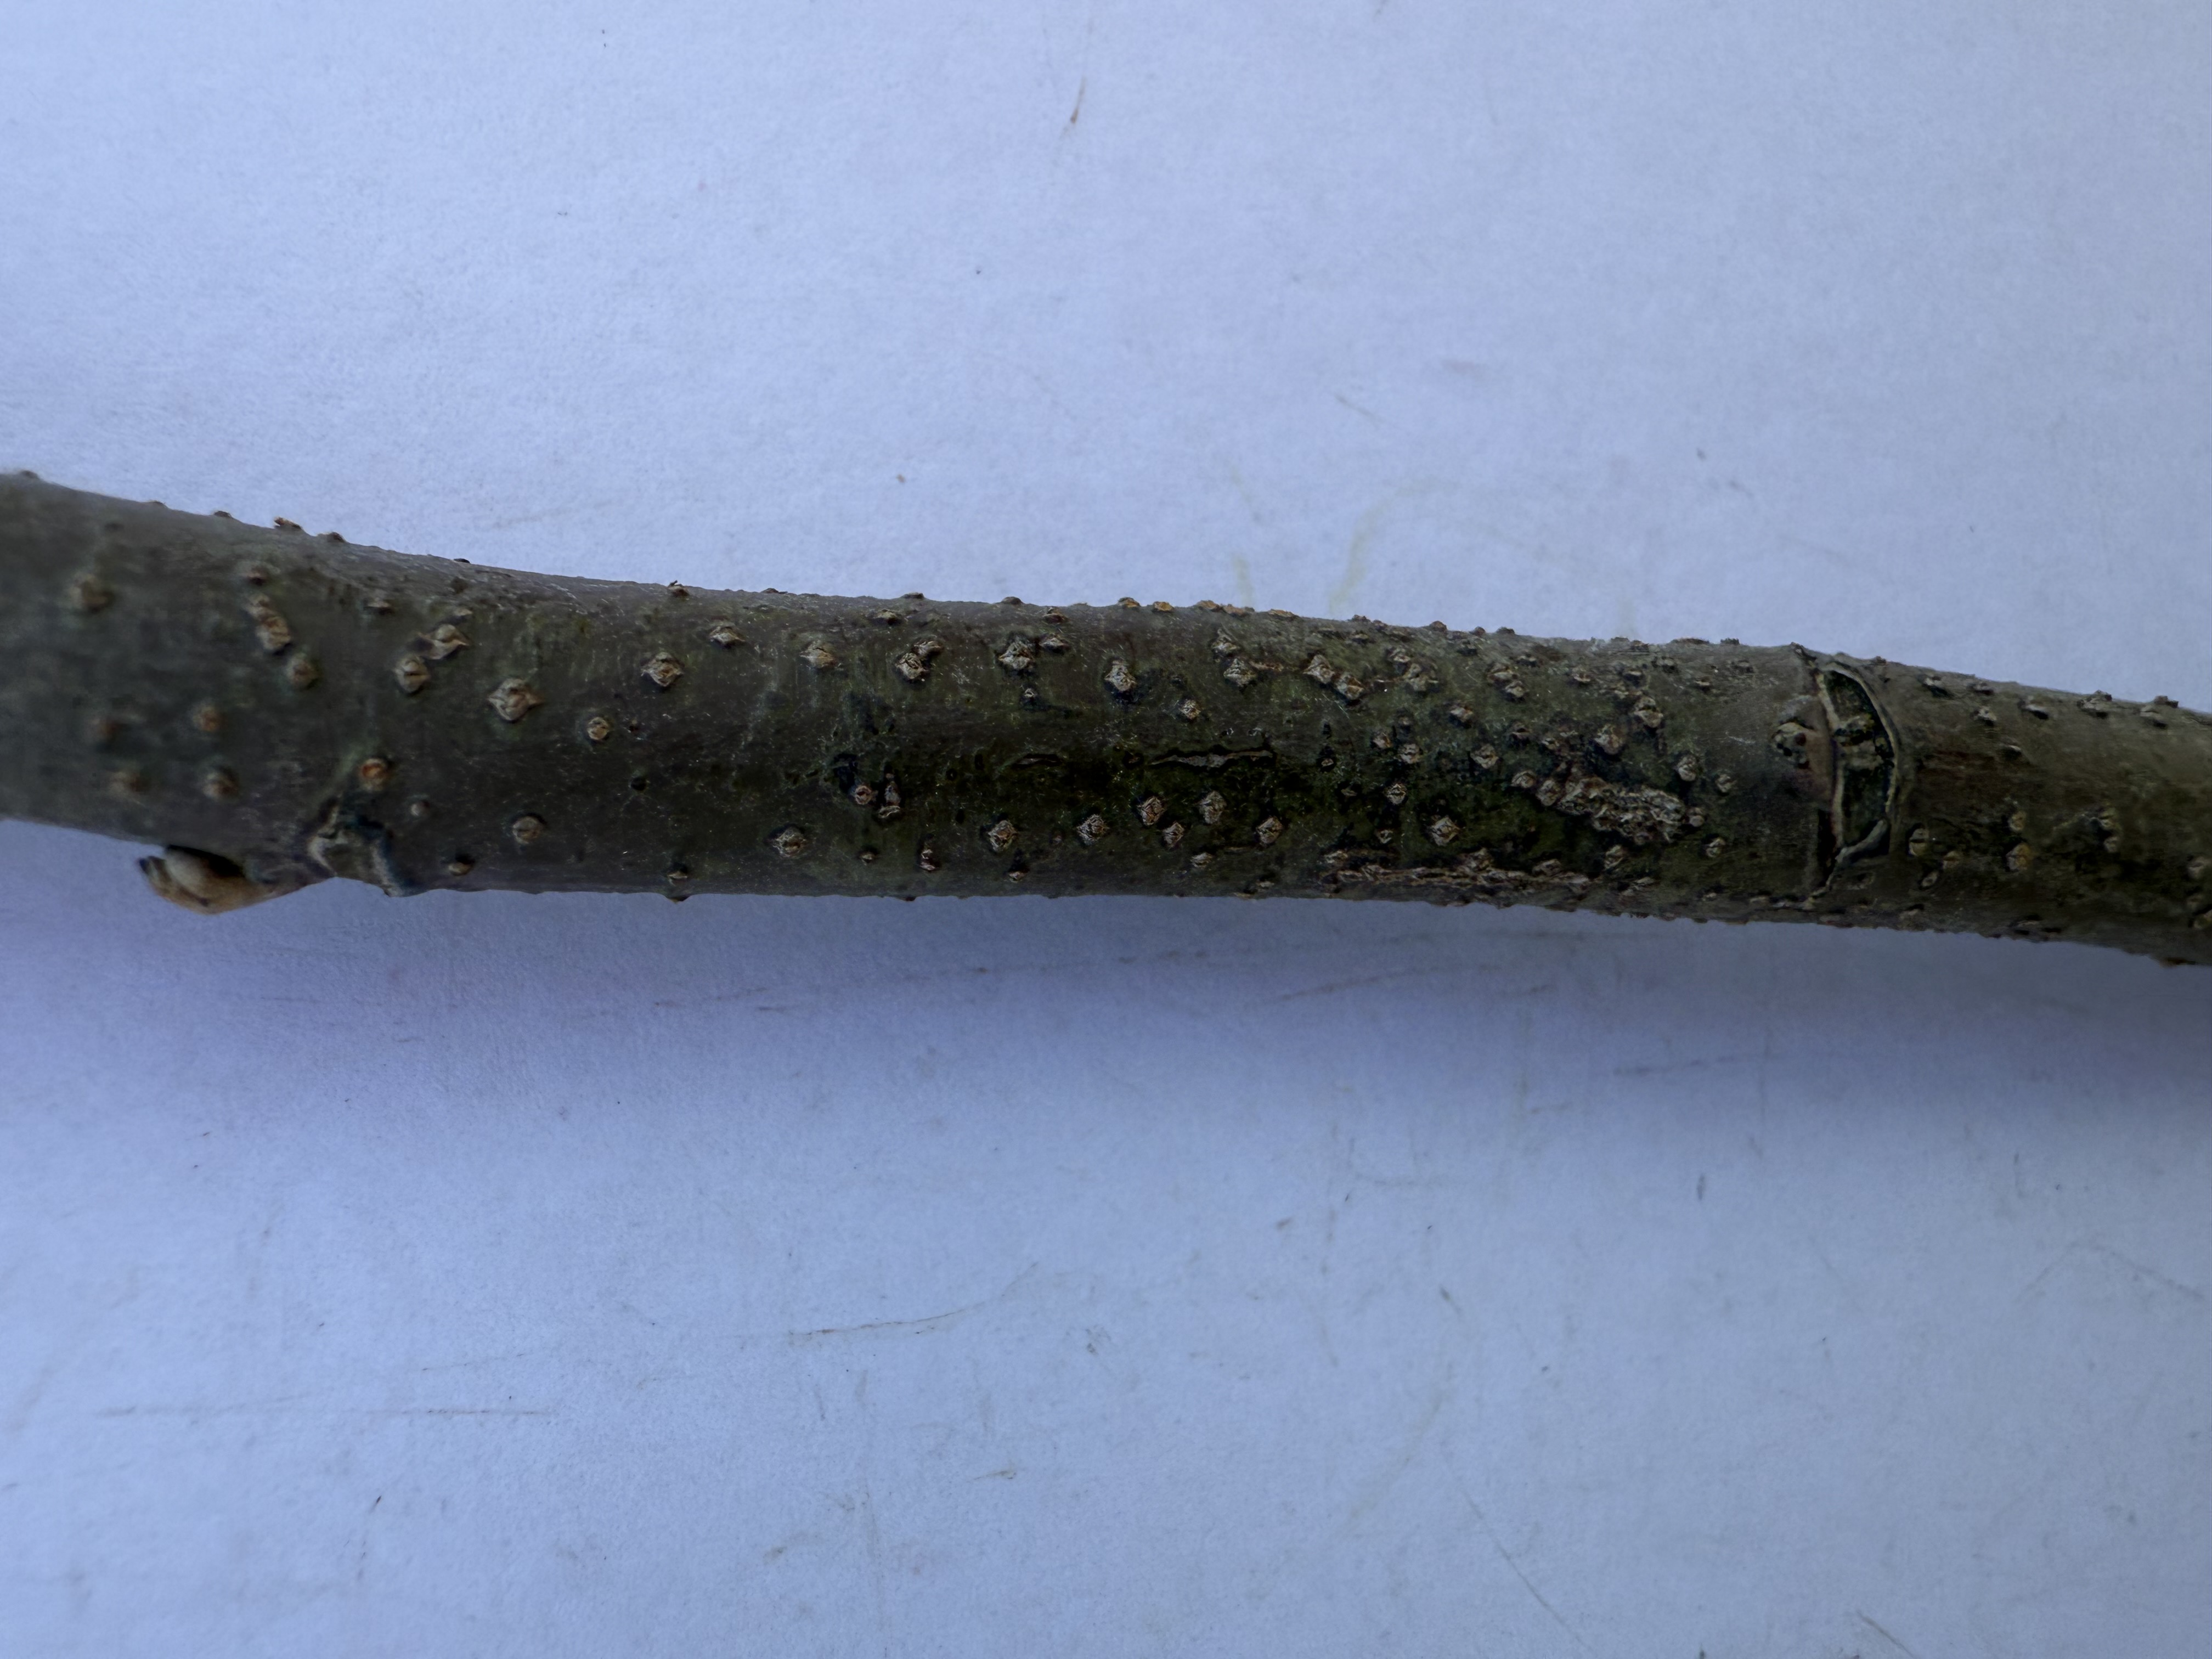
Variety: Carob